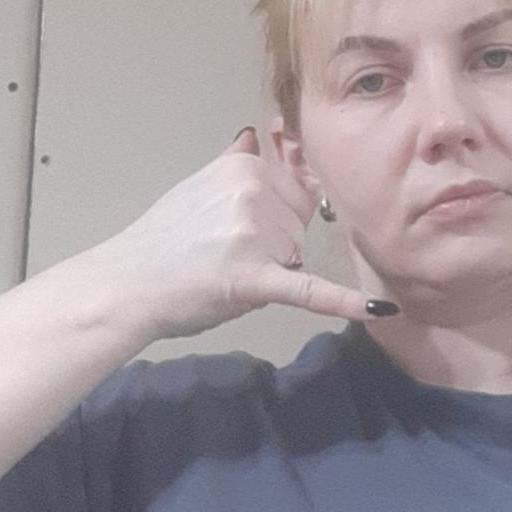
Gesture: call